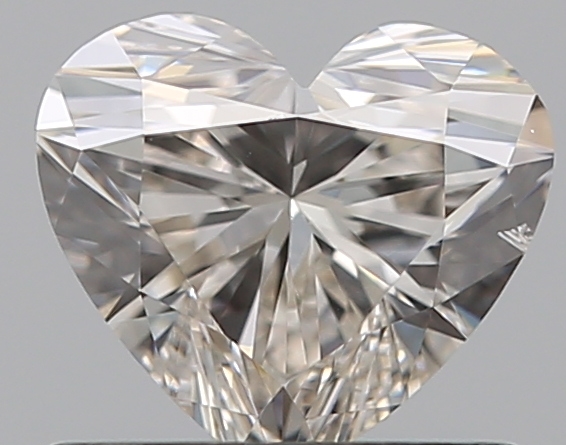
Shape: heart
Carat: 0.59
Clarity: SI2
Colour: J
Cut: EX
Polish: EX
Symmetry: VG
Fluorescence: N
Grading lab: GIA
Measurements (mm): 5.22 x 5.82 x 3.41